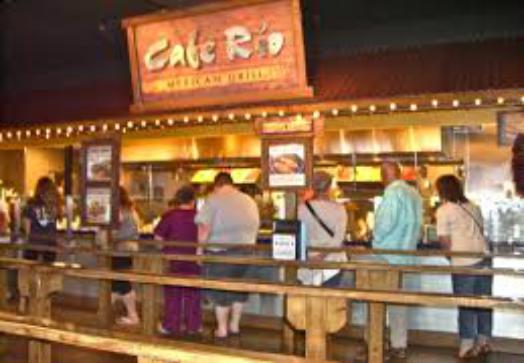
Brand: Cafe Rio
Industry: Food